Diego Forlán

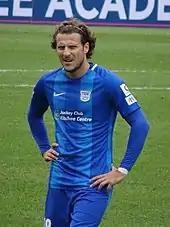
Forlán playing for Kitchee in 2018

On 6 July 2012, after terminating his contract with Inter, Forlán signed a three-year deal with Brazilian club Internacional. He was also linked to Mexican teams Tigres UANL and Club América. In January 2013, Forlán was linked with another Mexican team, the recently promoted Club León. At León, Forlán had the chance to play the 2013 Copa Libertadores; Internacional, however, retained Forlán's services for the 2013 season.